Beneteau Oceanis 281

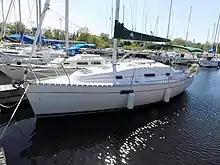
Beneteau Oceanis 281

The Oceanis 281 is a recreational keelboat, built predominantly of fiberglass. It has a masthead sloop rig, a slightly raked stem, a reverse transom, an internally-mounted spade-type rudder controlled by a wheel or tiller, and has a fixed fin keel with a weighted bulb. It displaces and carries of ballast.